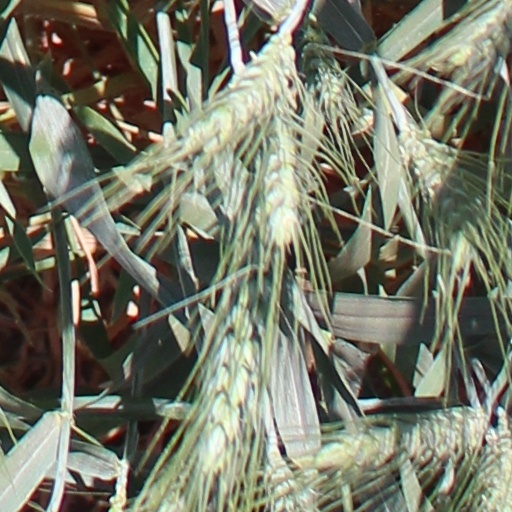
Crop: wheat